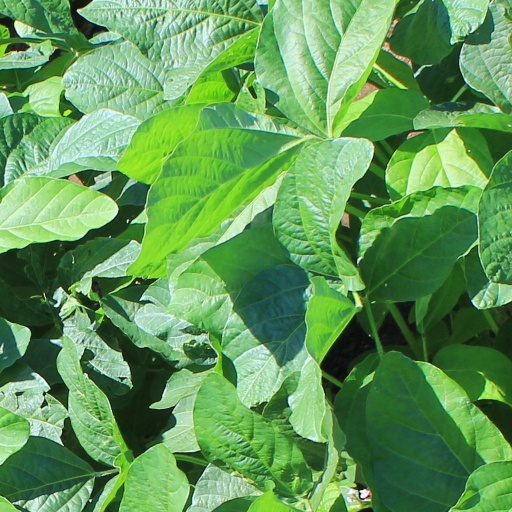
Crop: soybean